Girolamo di Corregio

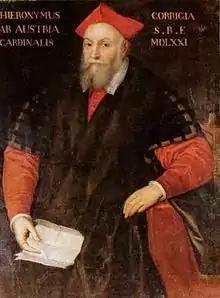
Girolamo di Corregio

Girolamo di Corregio (1511–1572) was an Italian Roman Catholic cardinal and bishop.